Ready or Not (2019 film)

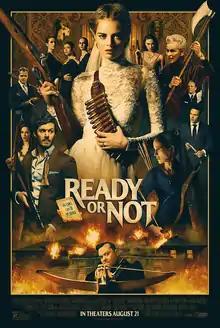
Theatrical release poster

Ready or Not is a 2019 American comedy horror film directed by Matt Bettinelli-Olpin and Tyler Gillett, and written by Guy Busick and R. Christopher Murphy. It stars Samara Weaving, Adam Brody, Mark O'Brien, Elyse Levesque, Nicky Guadagni, Henry Czerny and Andie MacDowell. It follows a young bride who is hunted by her spouse's wealthy family as part of a wedding night ritual to worship the Devil.